British intervention in Spanish American independence

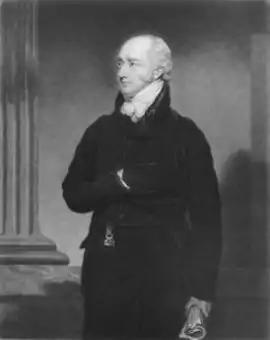
George Canning

San Carlos communicated to Madrid that he believed that formality and appearance were maintained only to gain time. Castlereagh's greatest achievement was to settle a deal with the European powers at the Congress of Aix-La-Chapelle and the Congress of Verona four years later. Both combined meant that no military force other than Spain's would be sent to South America. This effectively blocked aid to Spain which inhibited her reconquest of the region. With the Royal Navy in command of the oceans this set the precedence - they were a decisive factor in the struggle for independence of certain Latin American countries.